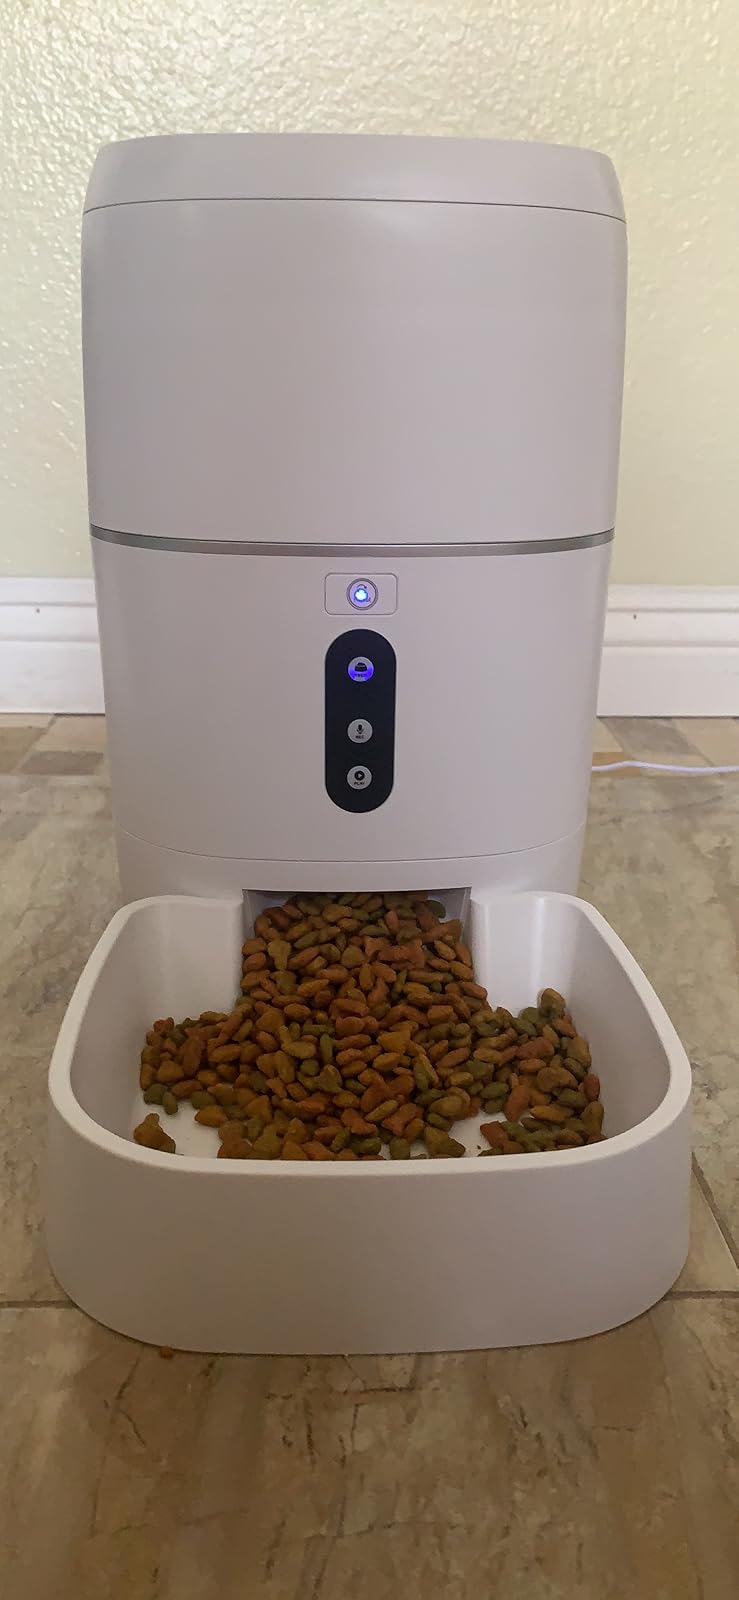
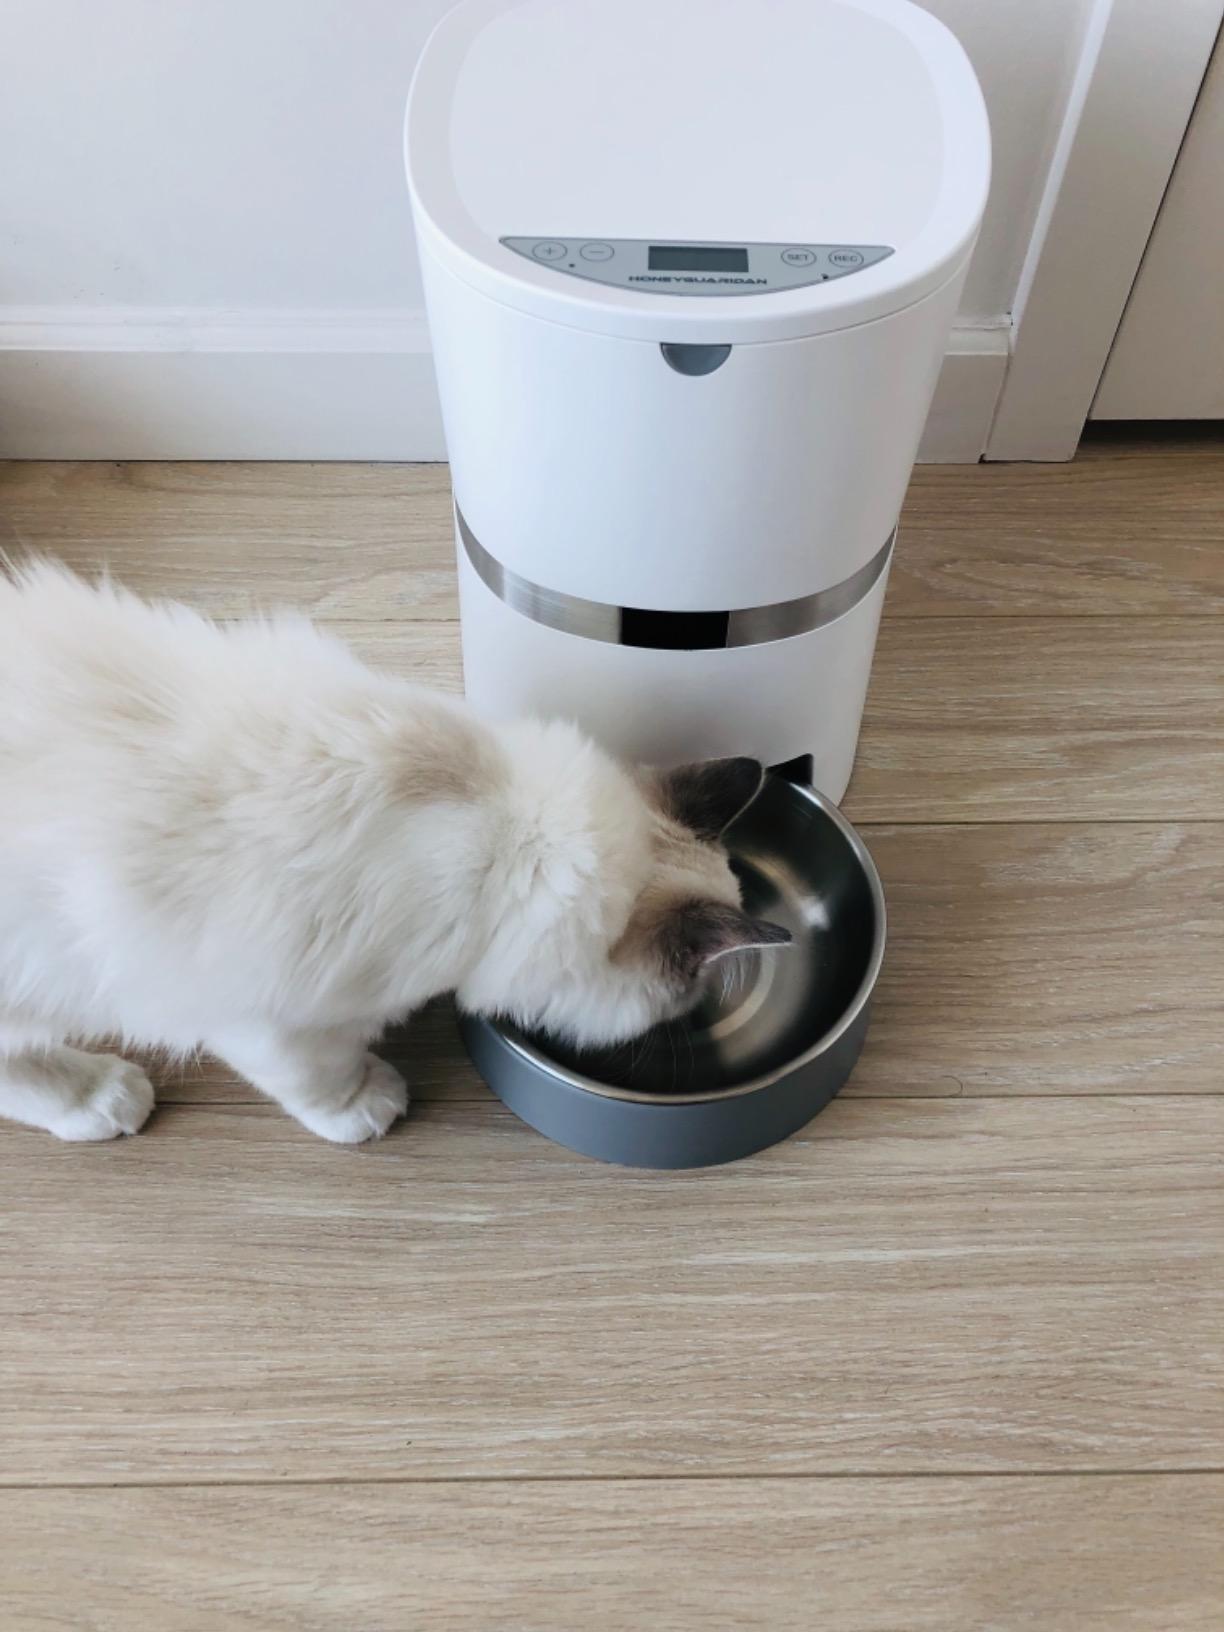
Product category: items_feeder
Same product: no